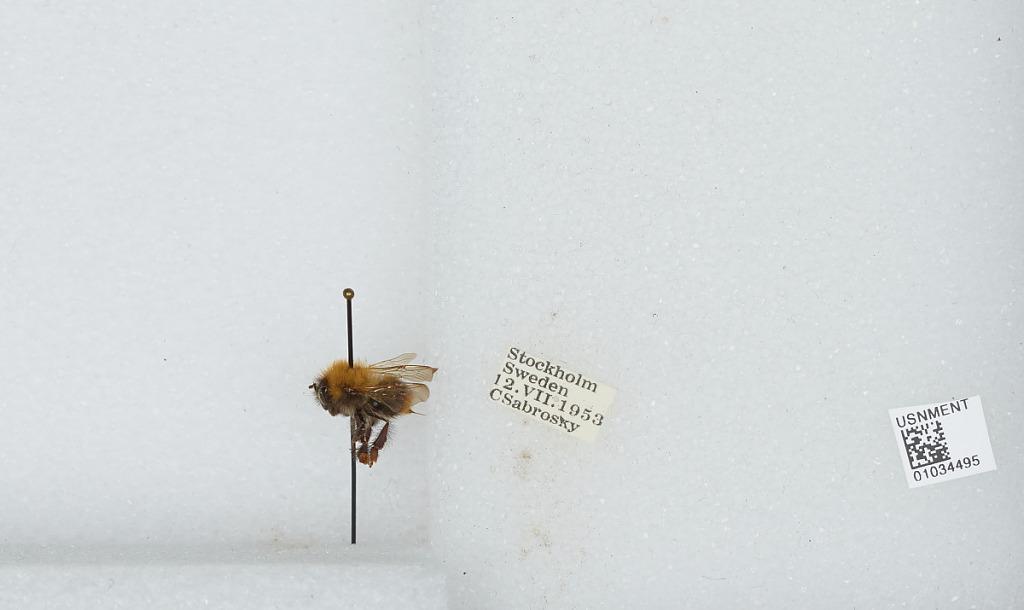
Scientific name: Bombus (Thoracobombus) pascuorum (Scopoli)
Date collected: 1953-7-12
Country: Sweden
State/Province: Stockholm
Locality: Stockholm
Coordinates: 59.3294, 18.0686